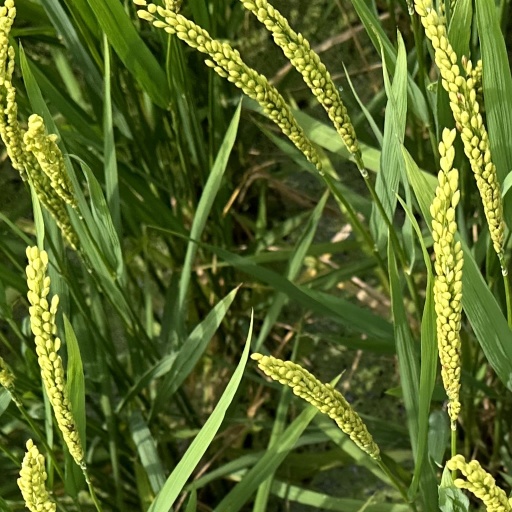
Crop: rice